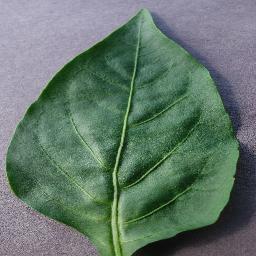
Label: Pepper,_bell___healthy